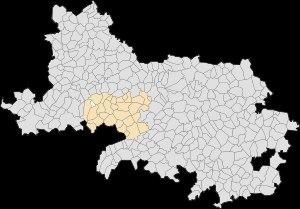
Canettemont est une commune française située dans le département du Pas-de-Calais en région Hauts-de-France.